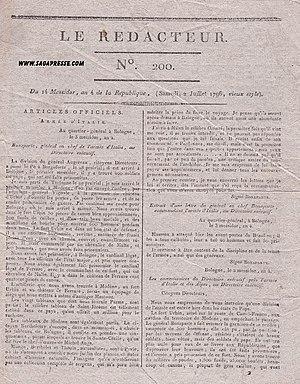
Photo du journal de 1796 Le Rédacteur qui parle du tableau de la Sainte-Cécile
L'Extase de sainte Cécile, ou Sainte Cécile parmi les saints Paul, Jean l'Évangéliste, Augustin et Madeleine, est une peinture de Raphaël, réalisée au cours de la période 1514-1516, conservée à la Pinacothèque Nationale de Bologne.